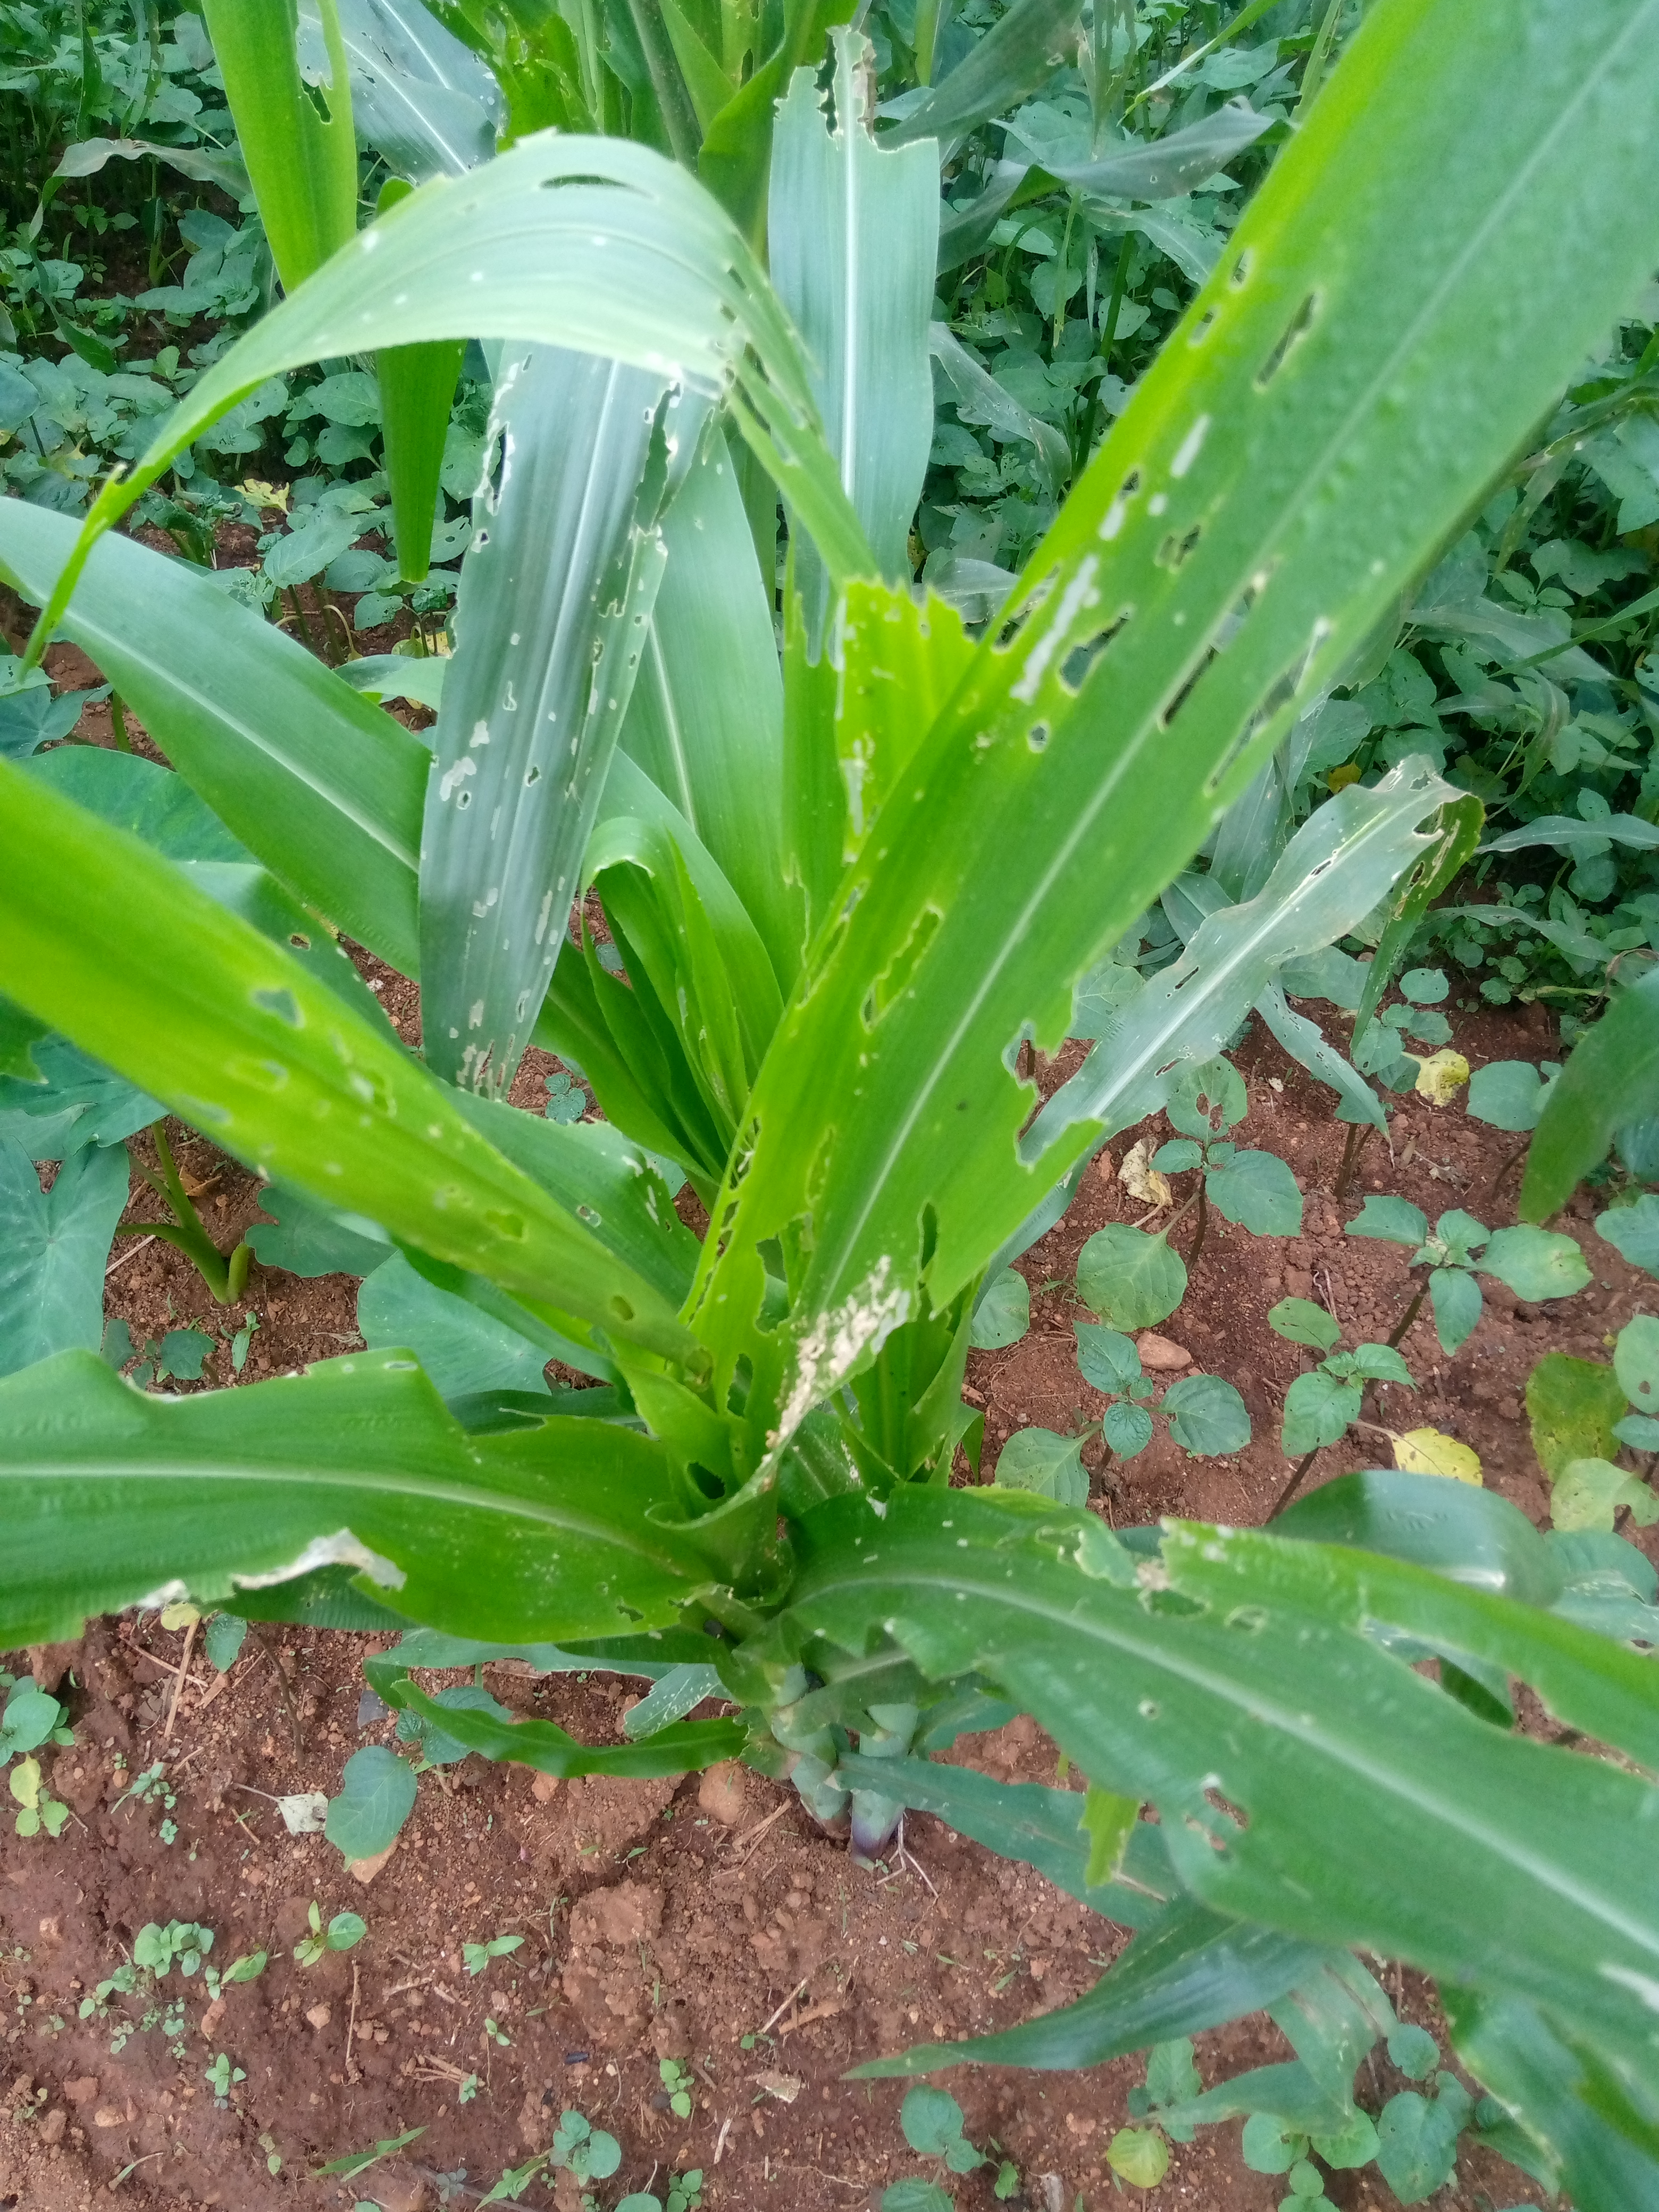
Label: spodoptera_frugiperda